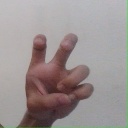
अक्षर: छ